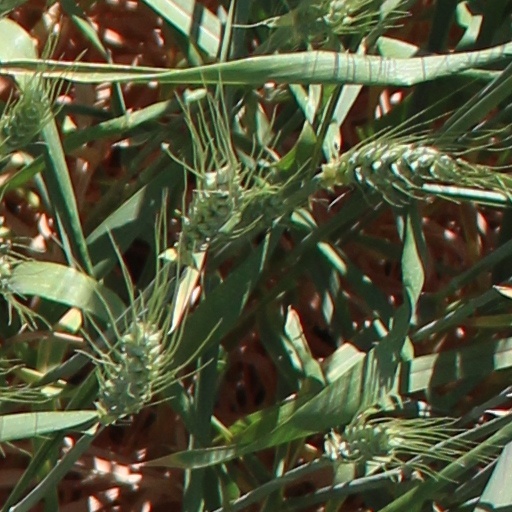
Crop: wheat